Groundwater

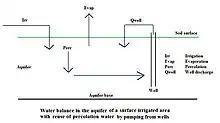
Diagram of a water balance of the aquifer

In general, the irrigation of 20% of farming land (with various types of water sources) accounts for the production of 40% of food production. Irrigation techniques across the globe includes canals redirecting surface water, groundwater pumping, and diverting water from dams. Aquifers are critically important in agriculture. Deep aquifers in arid areas have long been water sources for irrigation. A majority of extracted groundwater, 70%, is used for agricultural purposes. Significant investigation has gone into determining safe levels of specific salts present for different agricultural uses.